Eduardo della Maggiora

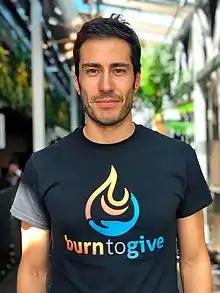

Eduardo della Maggiora (born October 10, 1980, Santiago, Chile) is a Chilean triathlete and businessman.